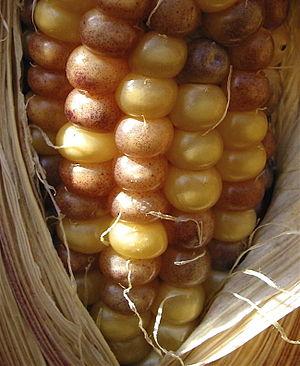
Un élément transposable, ou transposon, est une séquence d'ADN capable de se déplacer de manière autonome dans un génome, par un mécanisme appelé transposition. Cette transposition est rendue possible sous l'effet d'une enzyme, la transposase. Cette transposase coupe la chaîne d'ADN, qui est ensuite réparée. Le déplacement qui en résulte peut-être simple ou réplicative. Mais il ne s'agit pas d'un réplicon et ne peut donc pas se multiplier de manière autonome. Présents chez tous les organismes vivants, les éléments transposables sont un des constituants les plus importants des génomes eucaryotes. Ces séquences d'ADN mobiles constituent une part de ce qu'on appelle les séquences répétées dispersées et sont considérées comme des moteurs puissants de l'évolution et de la biodiversité.